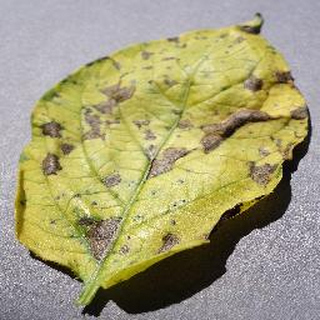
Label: potato_early_blight